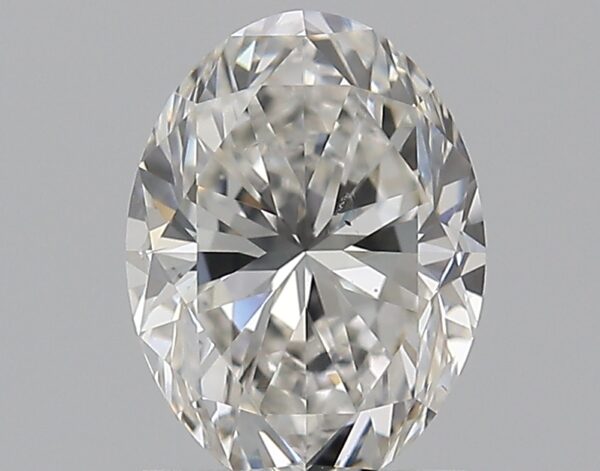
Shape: oval
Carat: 1.2
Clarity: VS2
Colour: H
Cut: FG
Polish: EX
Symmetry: VG
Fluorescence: F
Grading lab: GIA
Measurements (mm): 7.64 x 5.72 x 4.04